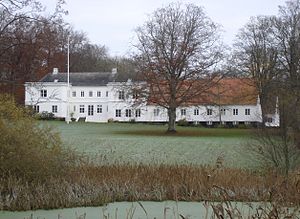
Randrup (Skibsted Sogn)
Randrup
Herregården Randrup i Skibsted Sogn
Randrup er en gammel landsbyhovedgård, som nævnes første gang i 1490. Gården ligger i Skibsted Sogn i det tidligere Hellum Herred i Ålborg Amt, fra 1970 i Skørping Kommune og fra 2007 i Rebild Kommune.